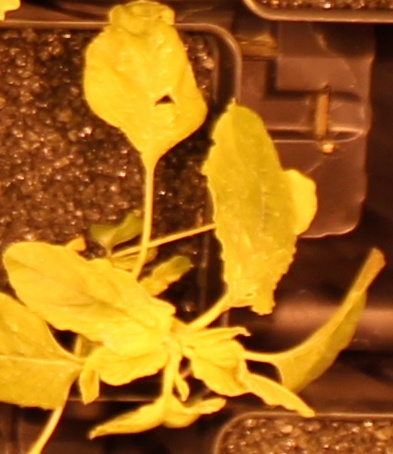
Label: Redroot Pigweed